Isoarborinol

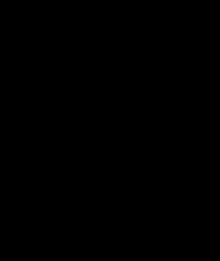
During diagenesis, isoarborinol loses its hydroxyl group and becomes saturated. Arborane is the diagenetic end product of isoarborinol that gets preserved in the geologic record.

The known distribution of isoarborinol in extant organisms is predominantly limited to a few angiosperms (e.g., the family Gramineae), which led many to view isoarborinol as a biomarker for higher plants. In the 1990s, a series of papers published by Verena Hauke and colleagues presented compelling evidence for the existence of isoarborinol during the Permian and Triassic periods based on detection of arborane (the diagenetic product of isoarborinol) in ancient sediments. These geological periods significantly predate the late-Jurassic first appearance of angiosperms, precluding the possibility that isoarborinol was produced by higher plants. Furthermore, the arborane compounds detected had carbon isotopic signatures inconsistent with plant origin, and arborane was additionally isolated from lacustrine sediments that lacked angiosperms. Taken together, these observations support a microbial origin for isoarborinol, though no isoarborinol-producing microbe has yet been found. However, the marine heterotrophic bacterium "Eudoraea adriatica" was discovered to make adriaticol and eudoraenol, two isomers of isoarborinol, suggesting that an extant isoarborinol producer may exist.